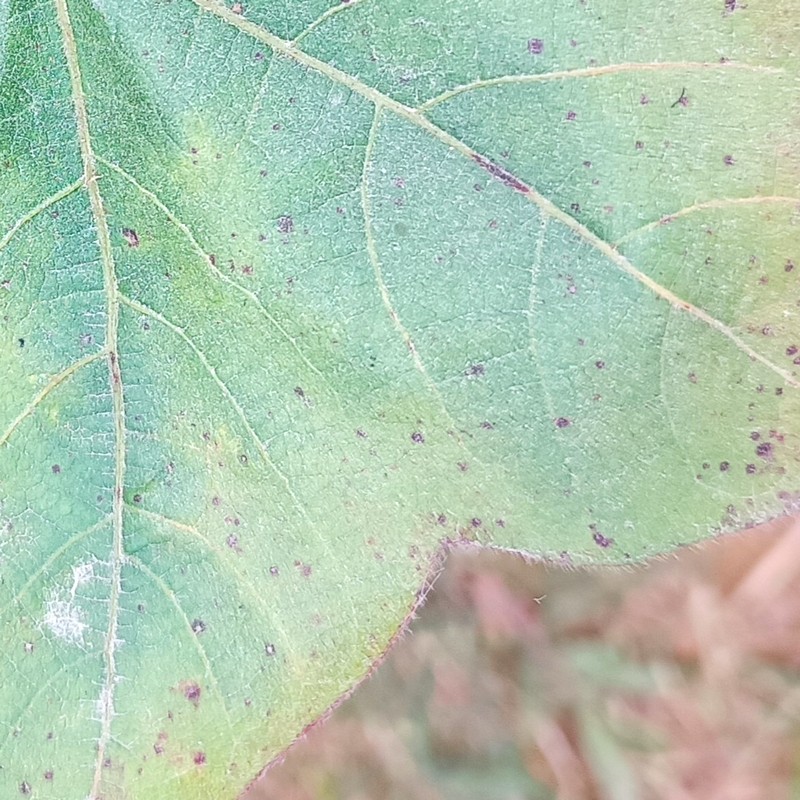
Label: Bacterial Blight